Landshut (Bayern) Hauptbahnhof

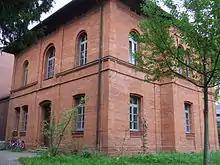
Old Landshut station

In 1854, a terminal station was constructed near the Kleinen Isar (little Isar) river. To protect the station against flooding, numerous earthworks had to be constructed. In 1857, construction started on the station building, which is now a listed building. It was built of brick and designed by the architect Simon Pausinger. A platform area was established only shortly before the opening of the station in April 1858, .